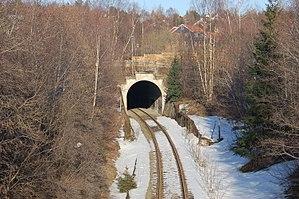
Le réseau ferroviaire de Norvège comprend 4 087 kilomètres de ligne de chemin de fer dont 2 622 km sont électrifiés et 242 sont en double voie. Il compte 696 tunnels et 2 790 ponts.
La ligne de Leangen aussi appelée ligne Stavne-Leangen est une ligne de chemin de fer norvégienne longue de 5,8 km qui contourne Trondheim via le tunnel de Tyholt long de 2,7 km.